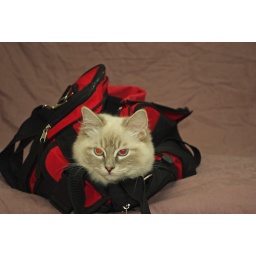
cat in a bag